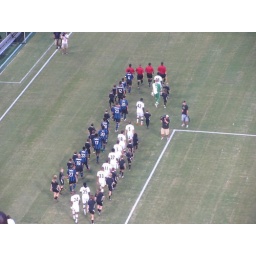
Inter in blue and and Man City in white entering the field.